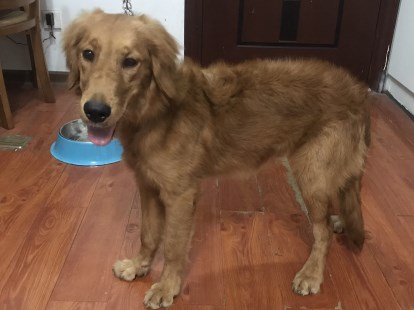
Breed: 5355-n000126-golden_retriever